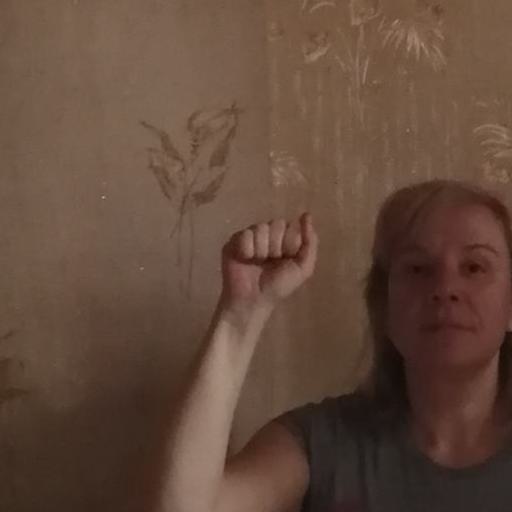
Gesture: fist